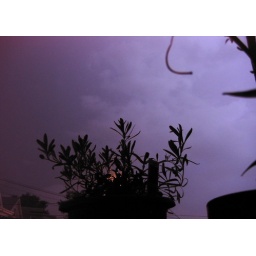
the light in the sky is actually lightning, the glow coming from the plant is actually just a streetlight.